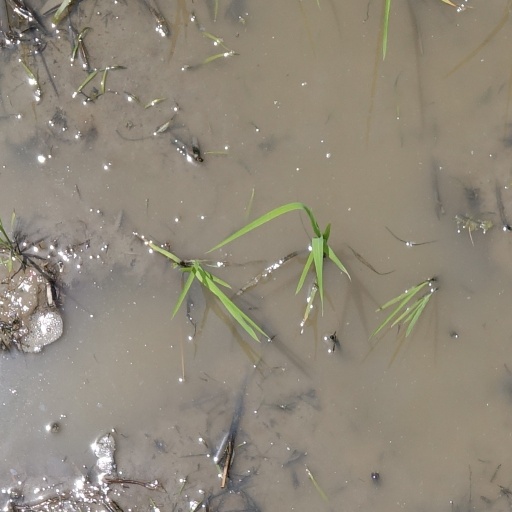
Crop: rice